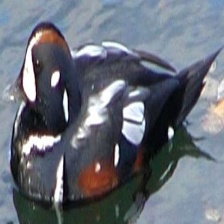
Species: HARLEQUIN DUCK
Scientific name: HISTRIONICUS HISTRIONICUS
ImageNet parent category: drake